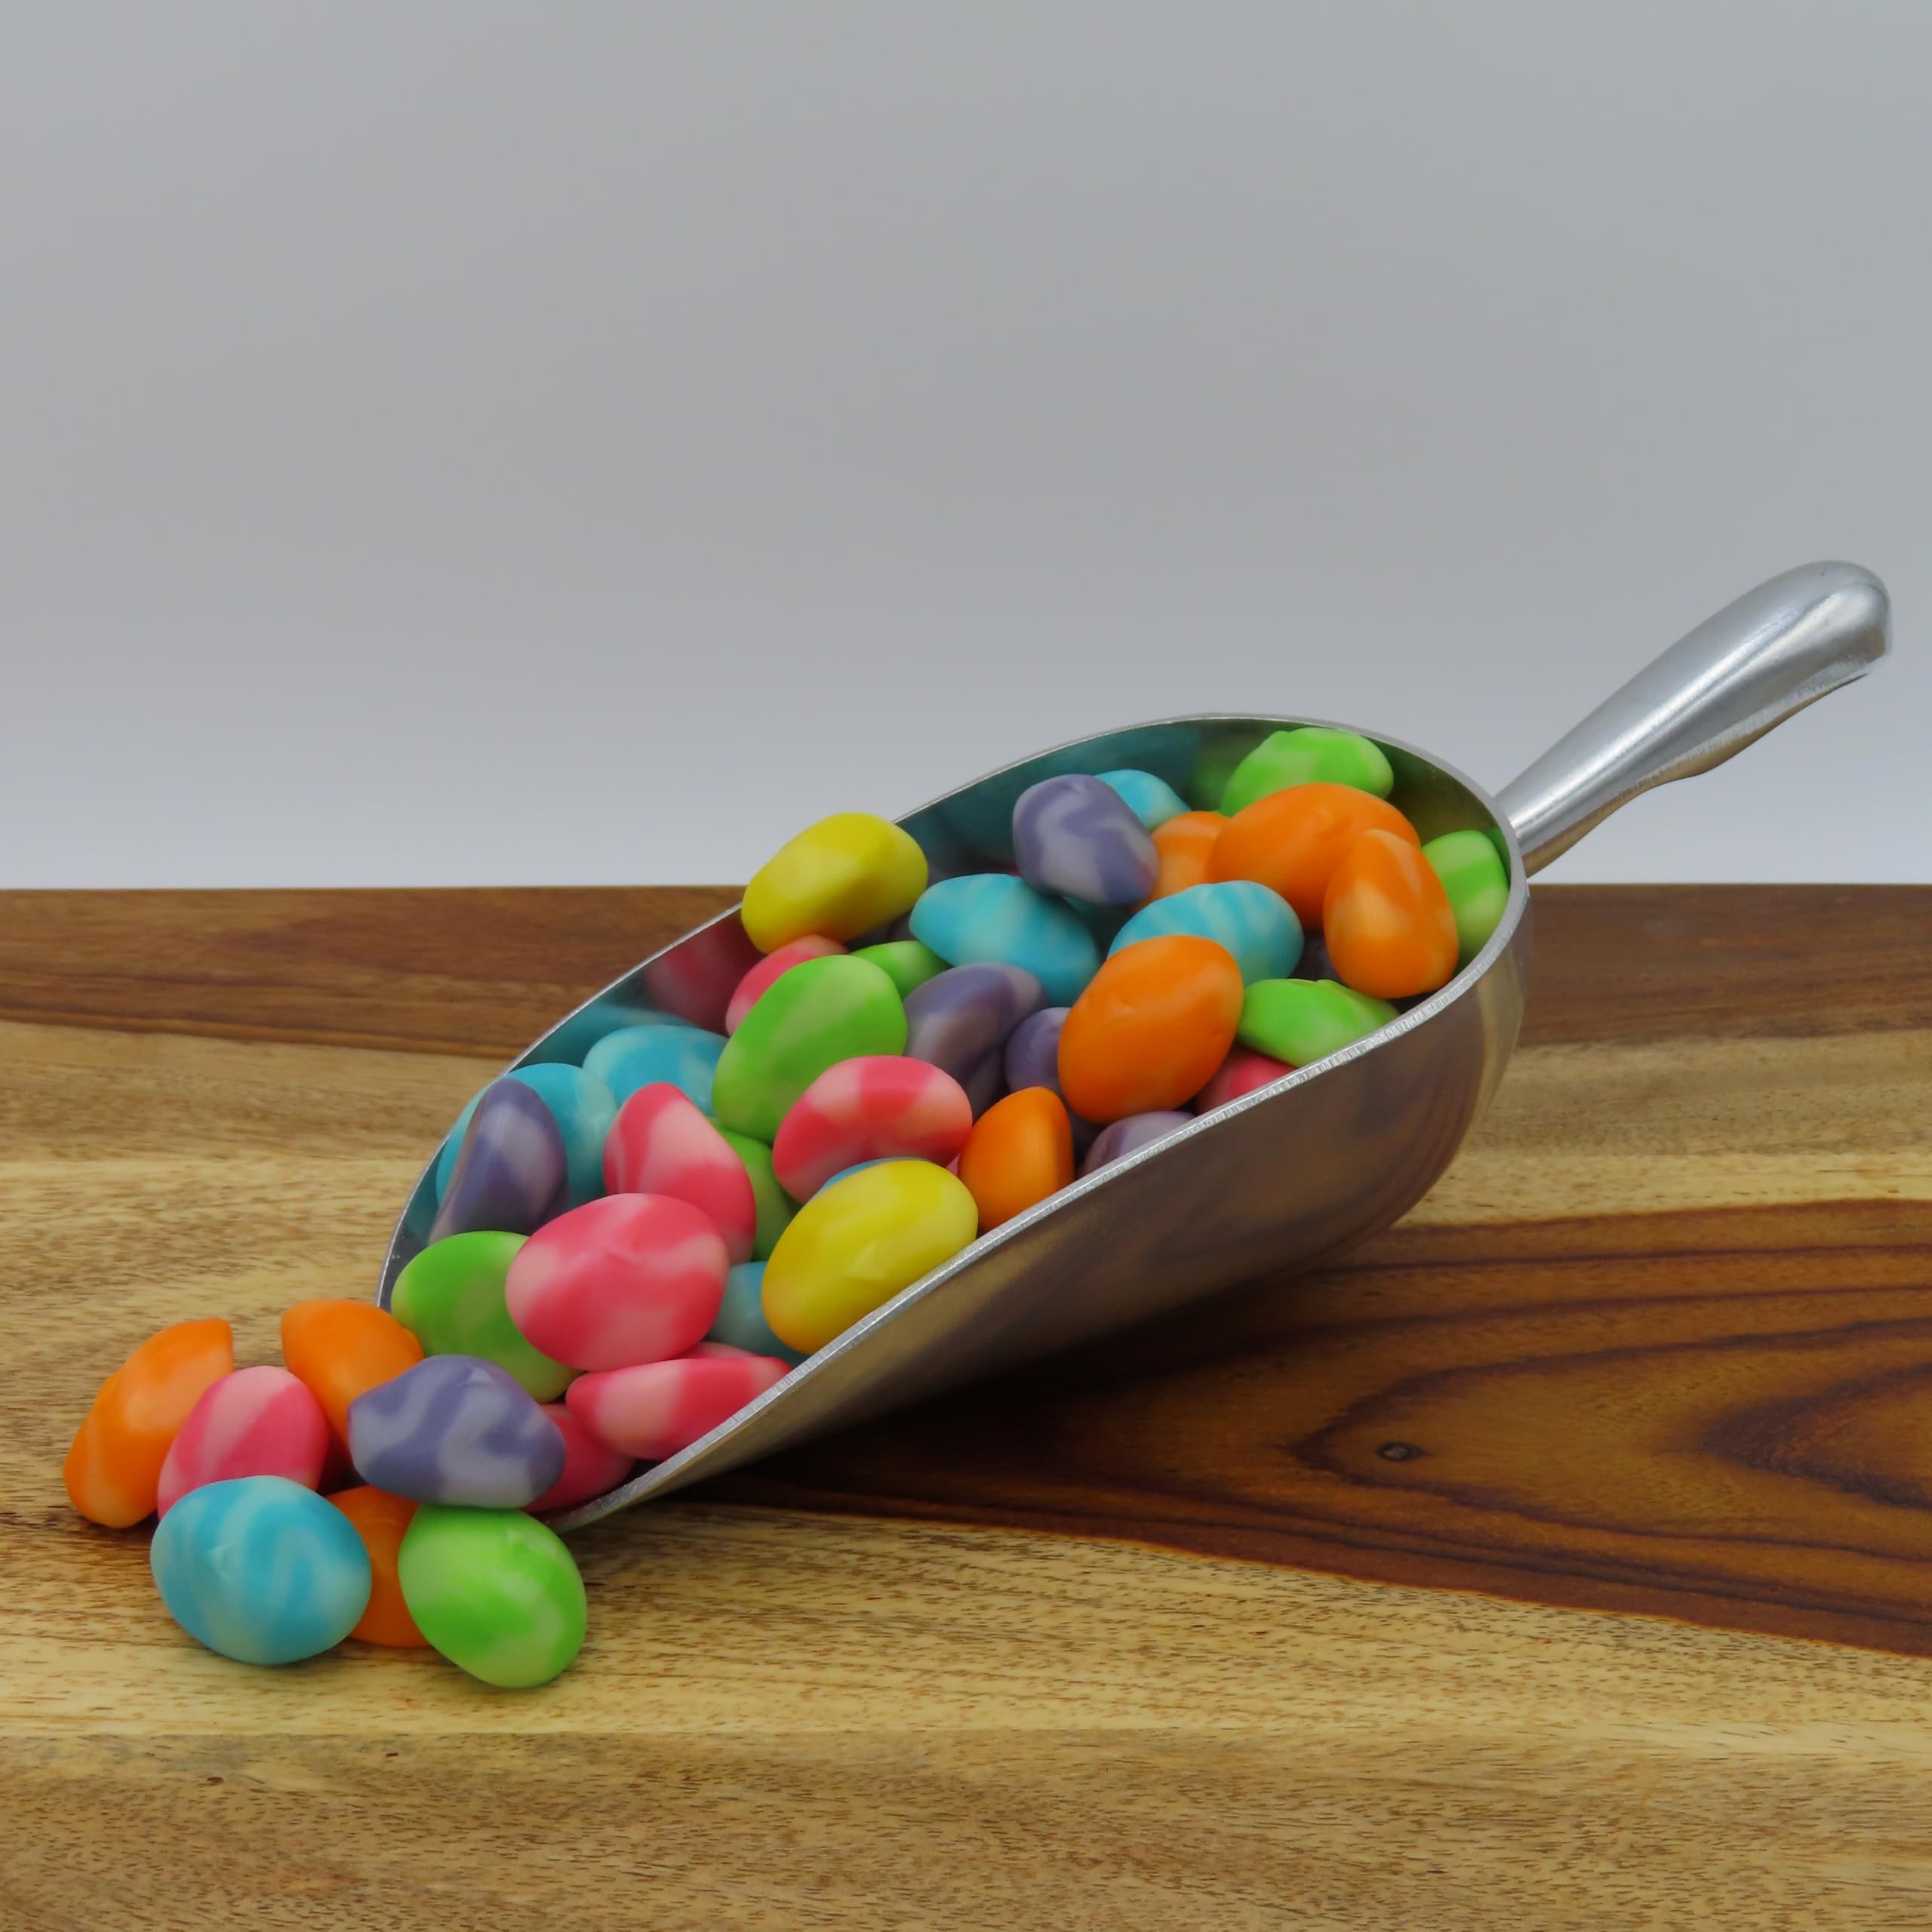
Item Name: Beulah's Gummy Easter Eggs, 2 Pound Package, 200 Pieces of Candy
Bullet Point 1: Bright Colors
Bullet Point 2: Chewy & Sweet
Bullet Point 3: Fun Easter Candy
Product Description: Celebrate Easter with the delightful taste of Gummy Easter Eggs! These swirly, colorful gummies come in vibrant shades of blue, purple, pink, green, orange, and yellow. Each egg is bursting with delicious fruit flavors, making them the perfect treat for Easter baskets, party favors, or a sweet snack. Add a touch of fun and flavor to your Easter festivities with these eggstravagant gummies! Order yours from Beulah's Candyland.
Value: 32.0
Unit: Ounce

Price: 24.66